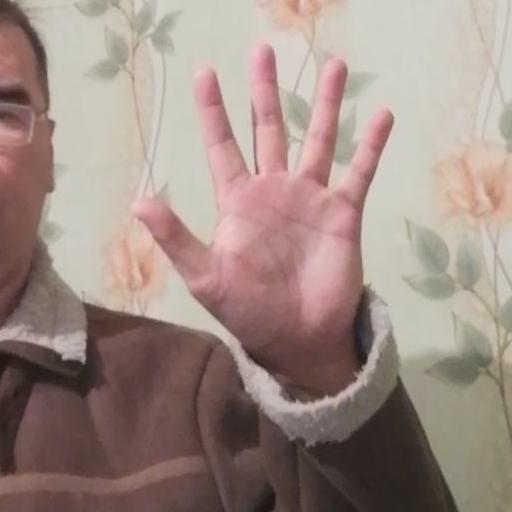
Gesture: palm